2019 UEFA Champions League final

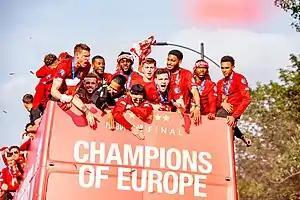
Liverpool players on an open-top bus, parading the Champions League trophy through the streets of Liverpool the day after the final

On 14 May 2019, UEFA named Slovenian Damir Skomina as the referee for the final. Skomina became a FIFA referee in 2002, and was previously the fourth official in the 2013 UEFA Champions League final. His appointment completed a treble of European finals, having officiated the 2017 UEFA Europa League Final between Ajax and Manchester United, as well as the 2012 UEFA Super Cup between Chelsea and Atlético Madrid. He was joined by two of his fellow countrymen, with Jure Praprotnik and Robert Vukan as assistant referees. Spaniard Antonio Mateu Lahoz was the fourth official and Danny Makkelie of the Netherlands was the video assistant referee in the debut of the system at a Champions League final. He was joined by his compatriot Pol van Boekel as one of the assistant VAR officials, with Felix Zwayer of Germany appointed as the other assistant VAR for the final. His fellow German Mark Borsch served as the offside VAR official.